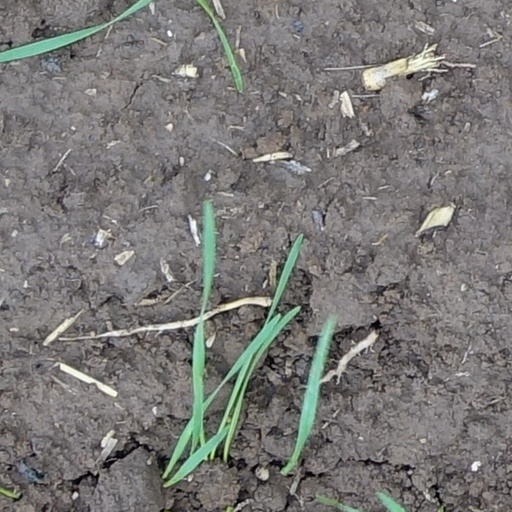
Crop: wheat